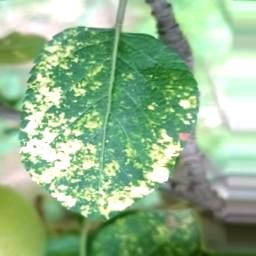
Label: Apple_Mosaic